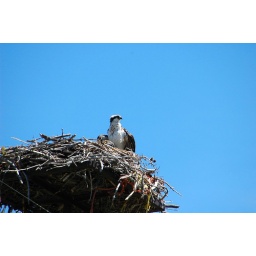
On top of a telephone pole by the road.